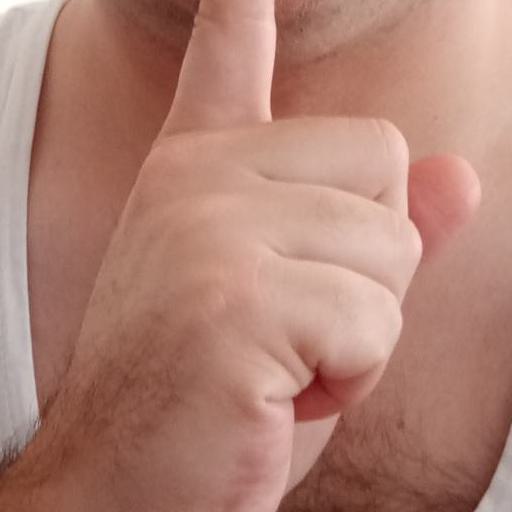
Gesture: mute